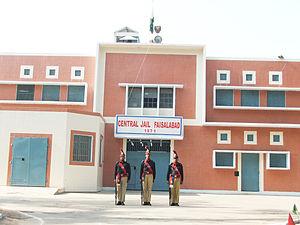
Faisalabad est une ville du Pakistan située dans la province du Pendjab et capitale du district de Faisalabad. Avant 1977, son nom était Lyallpur. C'est la troisième plus grande ville du Pakistan avec plus de trois millions d'habitants, et la deuxième du Pendjab après Lahore.